Abd al-Karim Sabun

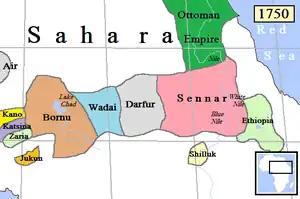
States in the central Sudan

Sabun supplied his army with chain mail and firearms, dispatching them on looting expeditions against Bornu and Baguirmi.